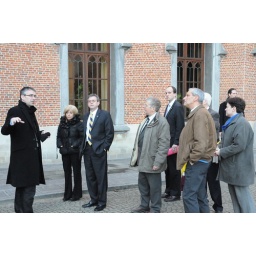
U.S. Ambassador to Belgium Howard Gutman visited the Royal Botanical Gardens and green houses in Meise.